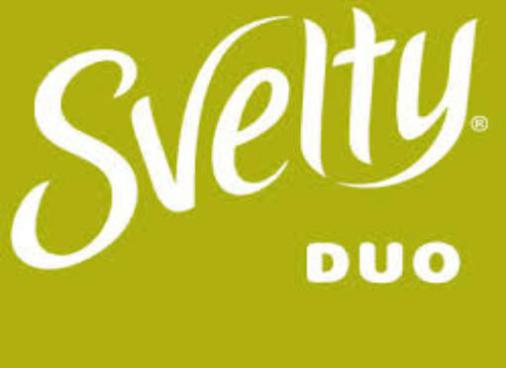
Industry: Food